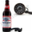
Label: bottle